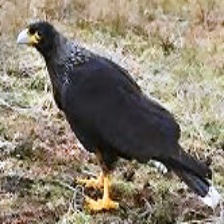
Species: STRIATED CARACARA
Scientific name: PHALCOBOENUS AUSTRALIS